Sir Balin

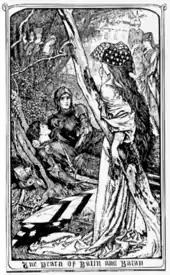
"The Death of Balin and Balan", H. J. Ford's illustration for "The Book of Romance"

The damsel is at first reluctant to allow a knight who has just been released from prison to attempt the trial. But she does and Balin succeeds in drawing the sword and claiming it as his own. The damsel regrets her initial presumptuousness, but then further chastises Balin when he refuses to return the sword to her. She is not angry but concerned for him, because if he does not return the sword to her, he will suffer for it. The damsel leaves, but not before warning Balin that he will kill, with this sword, his greatest friend, the one whom he loves the best, and it will cause his own destruction.